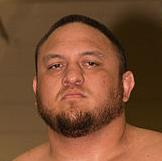
Age: 35